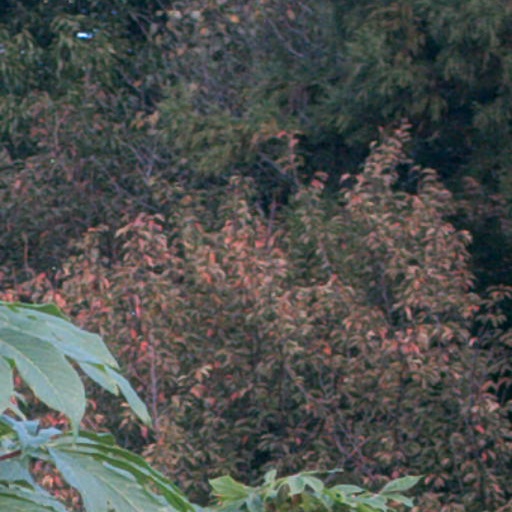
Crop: cassava